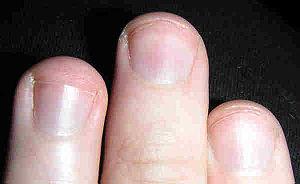
Les phanères sont des productions tégumentaires issues de l'ectoderme et caractérisées par un taux élevé de kératinisation.